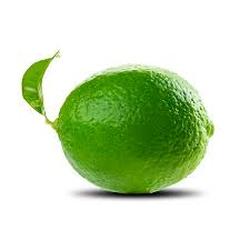
Label: Lemon